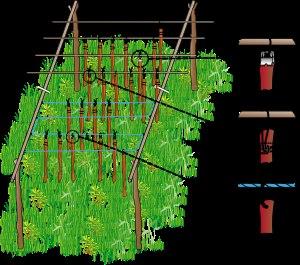
La conservation de la viande, sur le plan alimentaire, comprend un ensemble de procédés de traitement destinés à conserver les propriétés nutritives, le goût, la texture et la couleur de l'aliment cru, mi-cuit ou cuit, en veillant à le garder comestible, préservé de tout élément qui pourrait provoquer une intoxication alimentaire.